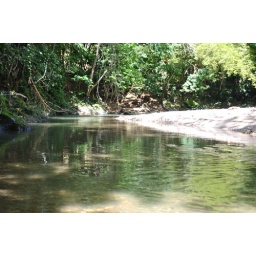
Maracas Valley river with the sun reflecting all the trees in the water.